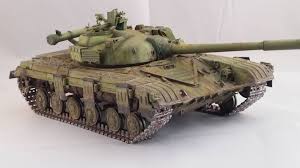
Label: Tank